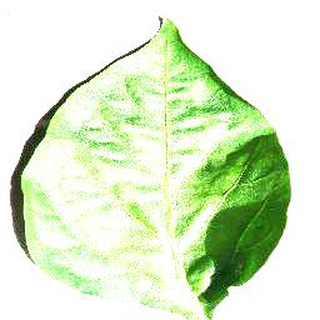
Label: healthy_bell_pepper